Baltimore City College football

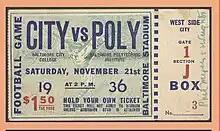
An admission ticket to the 1936 City-Poly game.

The City–Poly football rivalry, also referred to as the "City-Poly game" is an American football rivalry between the Baltimore City College Black Knights (City) and the Baltimore Polytechnic Institute Engineers (Poly). This matchup is the oldest football rivalry in Maryland. The rivalry is believed to be the second-oldest high school football rivalry in the United States between public high schools, predated only by the English High School of Boston-Boston Latin School football rivalry, which started two years earlier in 1887. The rivalry began in 1889 and the teams have met 134 times in history. In 2023, City won its 12th consecutive game in the rivalry, and now leads the series 66–62–6.